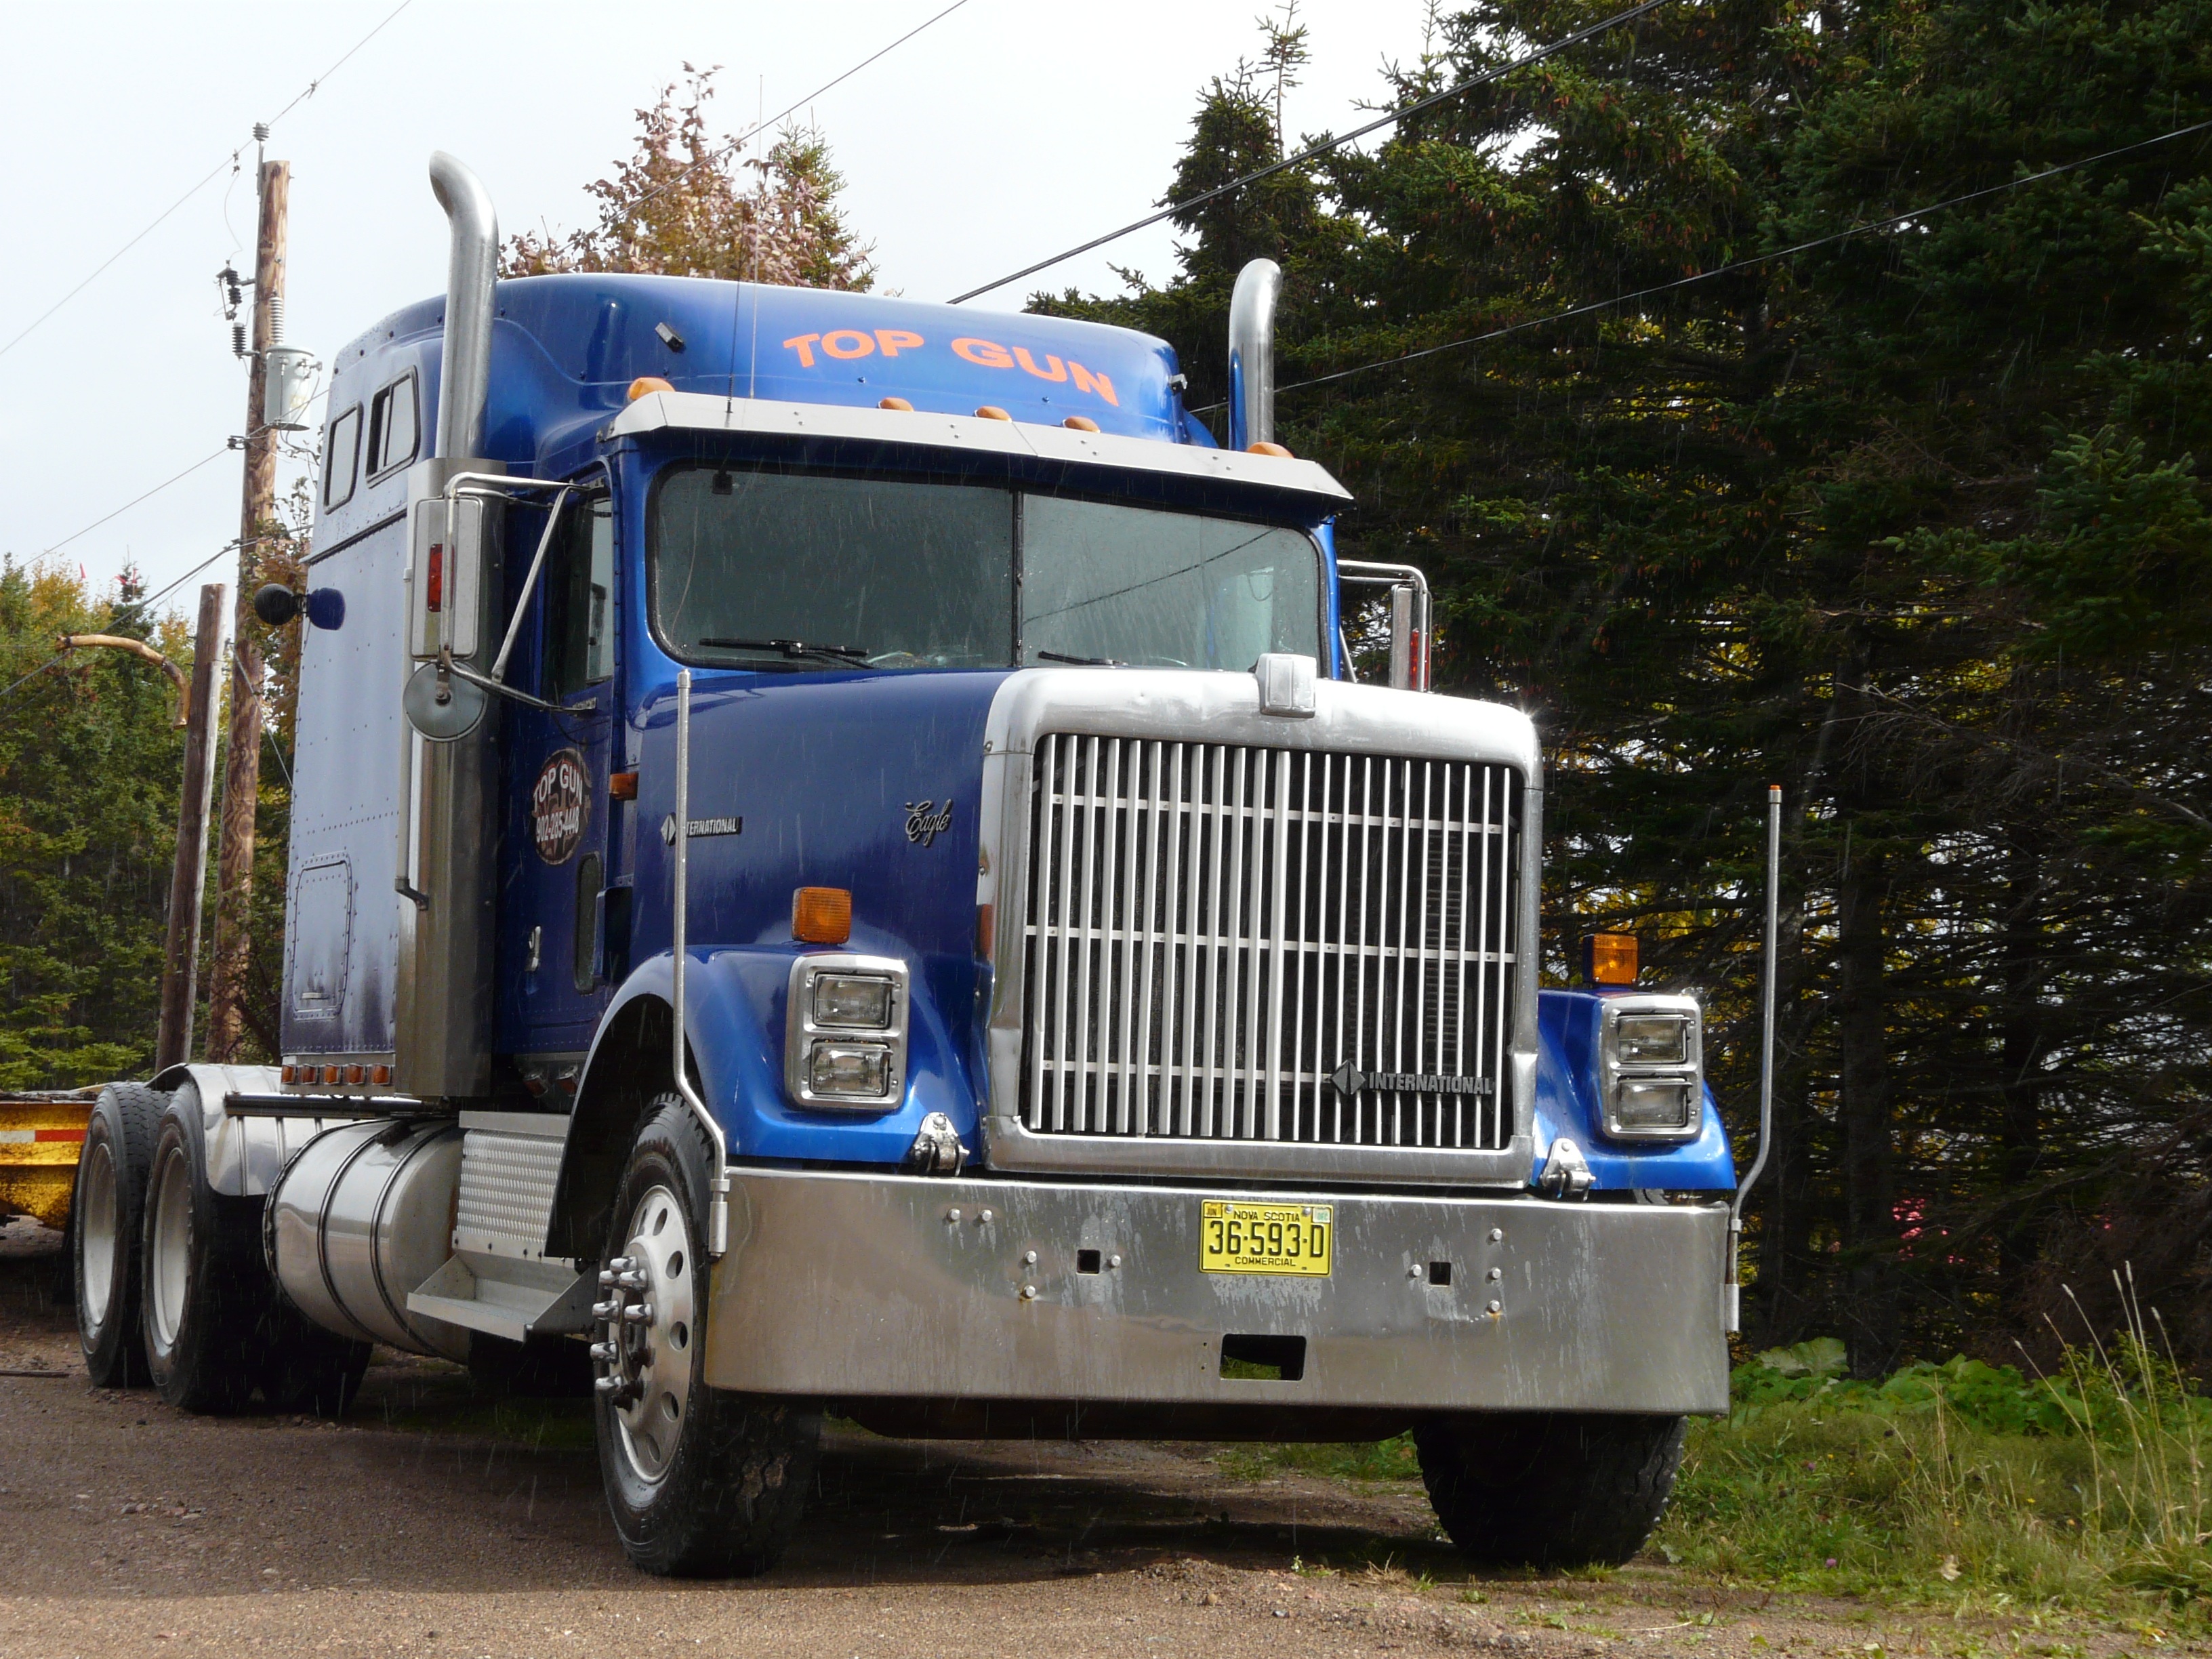
transport, truck, red, vehicle, motor vehicle, canada, land vehicle, trailer truck